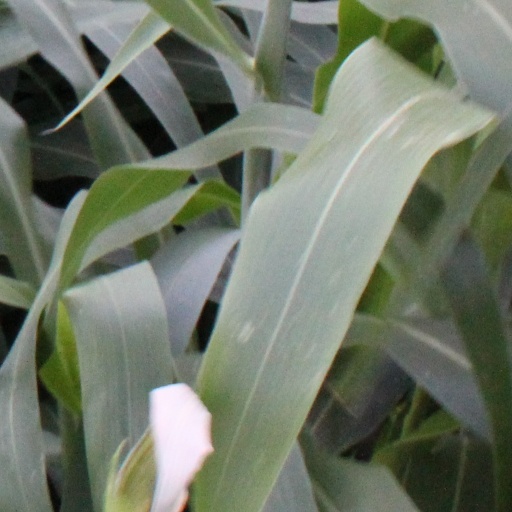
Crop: sorghum